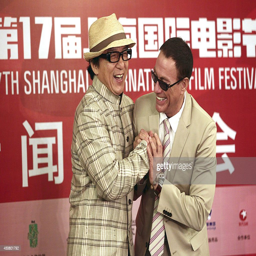
martial artists attend press conference during festival .